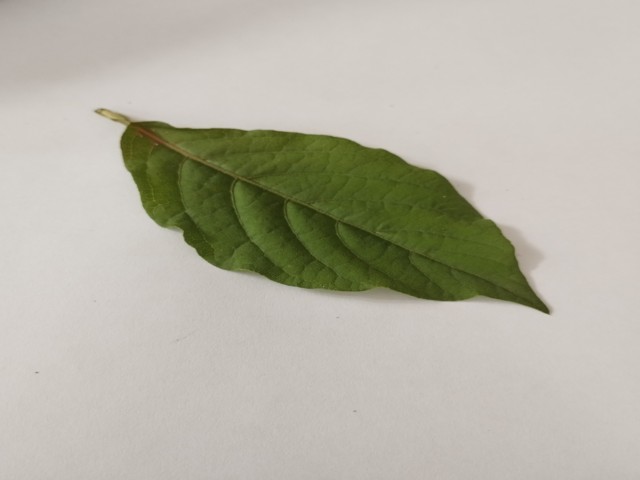
Plant: apang